History of Switzerland since 1914

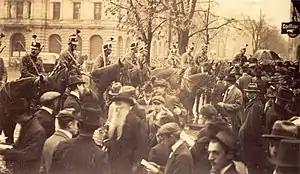

While the elected officials of the Swiss Socialist Party, like their counterparts, voted to grant the Federal Council full powers at the outbreak of the war, the party and the Swiss Trade Union Federation subsequently adopted a more assertive stance in response to mounting public discontent over the deteriorating social and economic situation.